Gravina Island Bridge

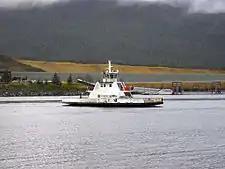
The Ketchikan and Gravina Island Ferry in 2005

A ferry runs to the island every 30 minutes, and every 15 minutes during the May–September peak tourist season. , it charged per adult, with free same-day return, and per automobile also with same day return.